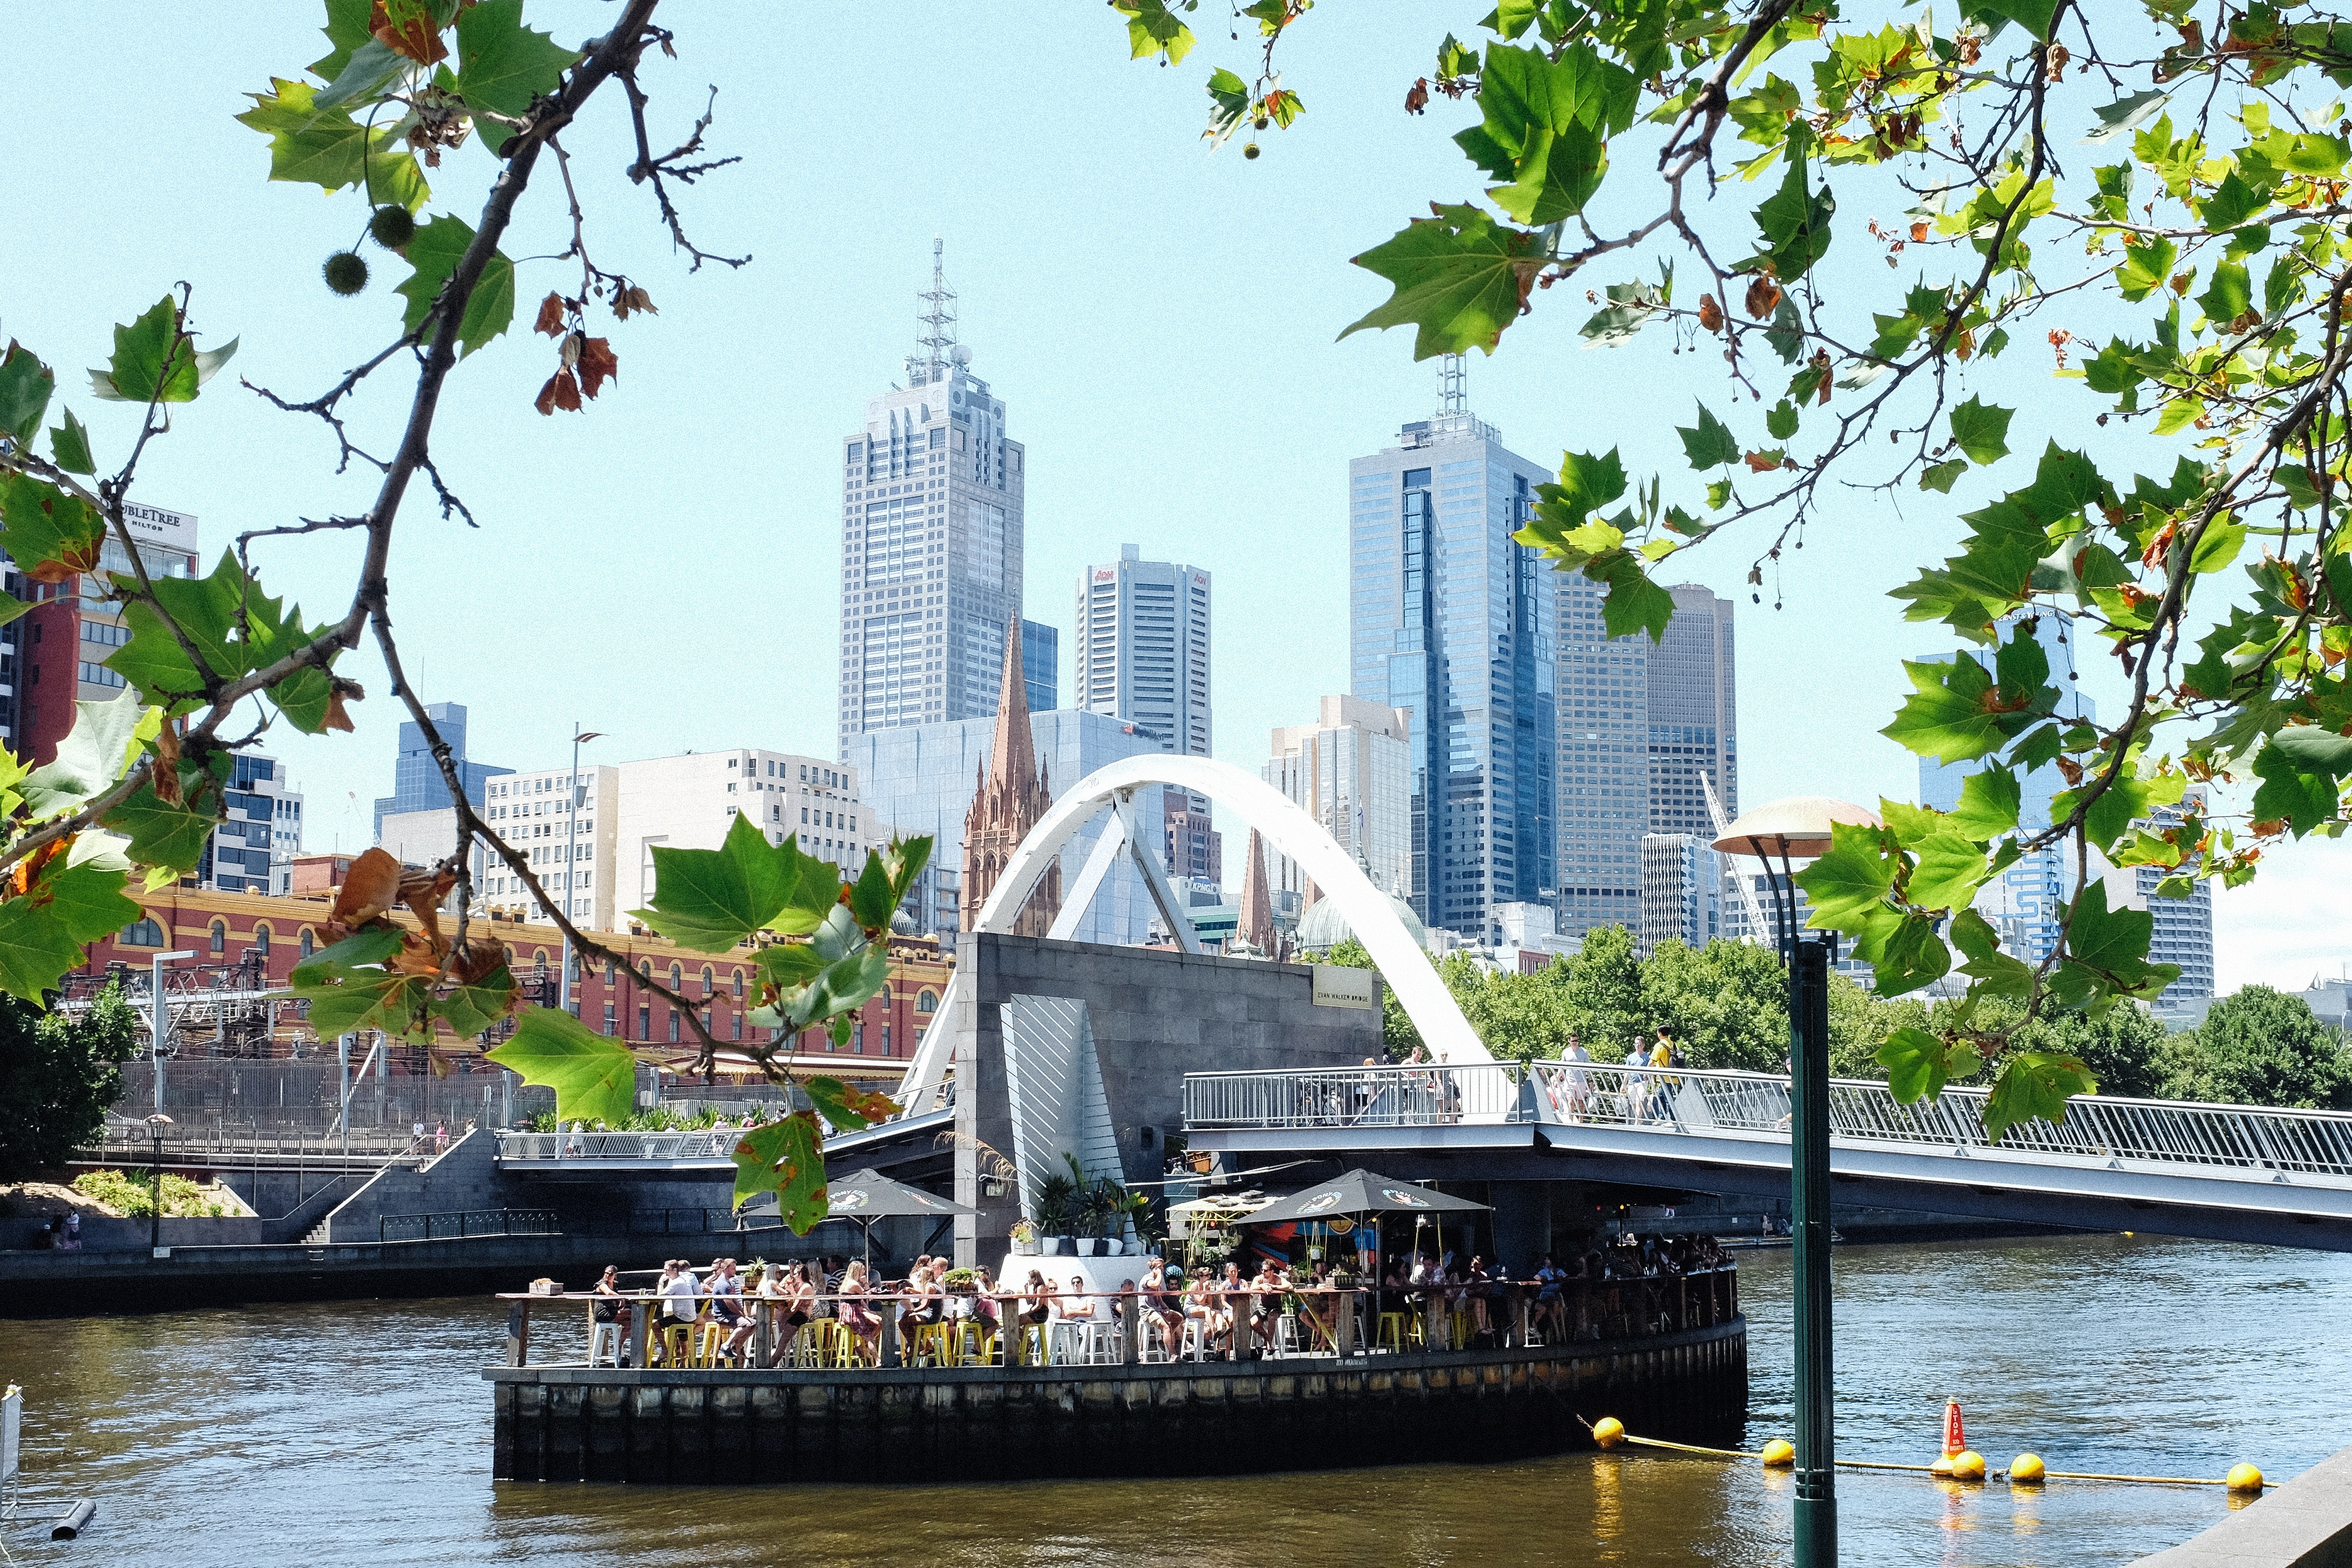
canal, cityscape, vehicle, landmark, tourism, waterway